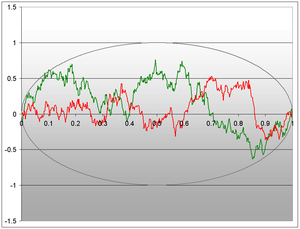
Deux ponts browniens
Un pont brownien standard est un objet mathématique issu de la théorie des probabilités. C'est un processus stochastique à temps continu de loi celle d'un processus de Wiener et conditionné à s'annuler en 0 et en 1. À ne pas confondre avec l'excursion brownienne.